Urquhart Castle

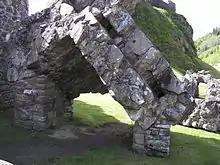
Broken masonry from the destruction of the gatehouse

Huntly brought in Sir Duncan Grant of Freuchie to restore order to the area around Urquhart Castle. His son John Grant of Freuchie (d.1538) was given a five-year lease of the Glen Urquhart estate in 1502. In 1509, Urquhart Castle, along with the estates of Glen Urquhart and Glenmoriston, was granted by James IV to John Grant in perpetuity, on condition that he repair and rebuild the castle. The Grants maintained their ownership of the castle until 1512, although the raids from the west continued. In 1513, following the disaster of Flodden, Sir Donald MacDonald of Lochalsh attempted to gain from the disarray in Scotland by claiming the Lordship of the Isles and occupying Urquhart Castle. Grant regained the castle before 1517, but not before the MacDonalds had driven off 300 cattle and 1,000 sheep, as well as looting the castle of provisions. Grant unsuccessfully attempted to claim damages from MacDonald. James Grant of Freuchie (d.1553) succeeded his father, and in 1544 became involved with Huntly and Clan Fraser in a feud with the Macdonalds of Clanranald, which culminated in the Battle of the Shirts. In retaliation, the MacDonalds and their allies the Camerons attacked and captured Urquhart in 1545. Known as the "Great Raid", this time the MacDonalds succeeded in taking 2,000 cattle, as well as hundreds of other animals, and stripped the castle of its furniture, cannon, and even the gates. Grant regained the castle, and was also awarded Cameron lands as recompense.